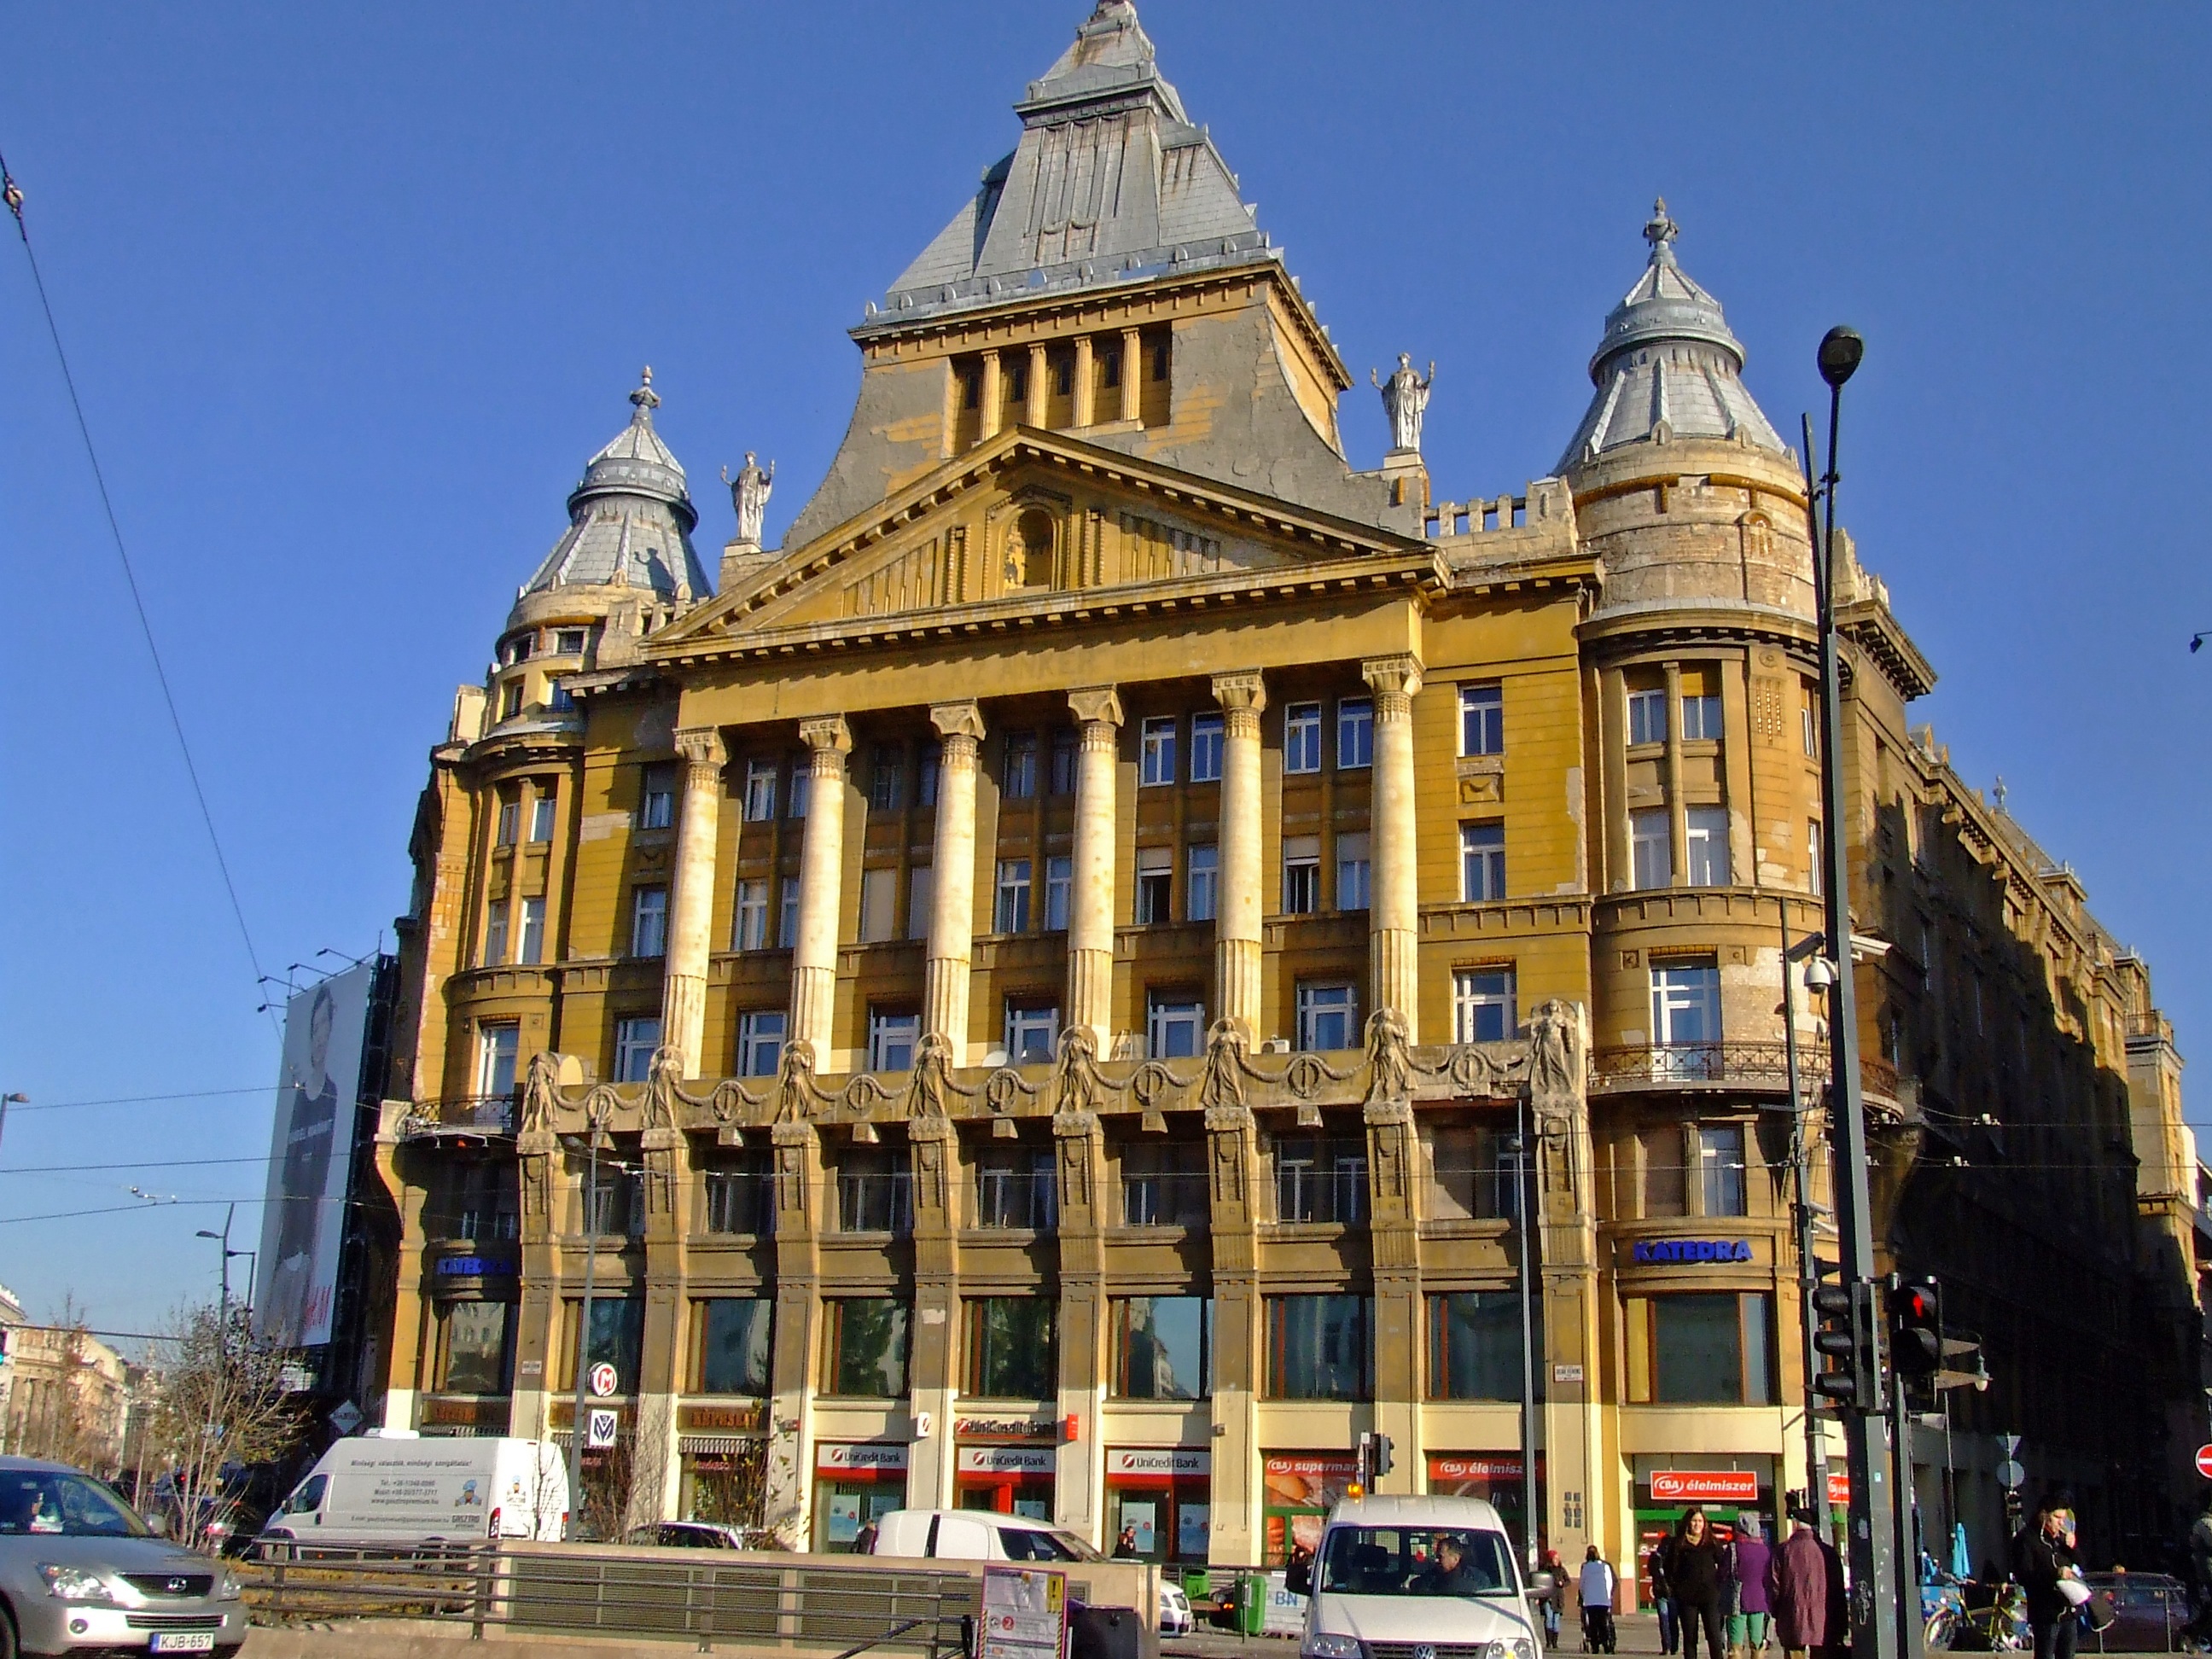
architecture, town, building, palace, cityscape, downtown, plaza, landmark, facade, parliament, budapest, hungary, neighbourhood, tours, classical architecture